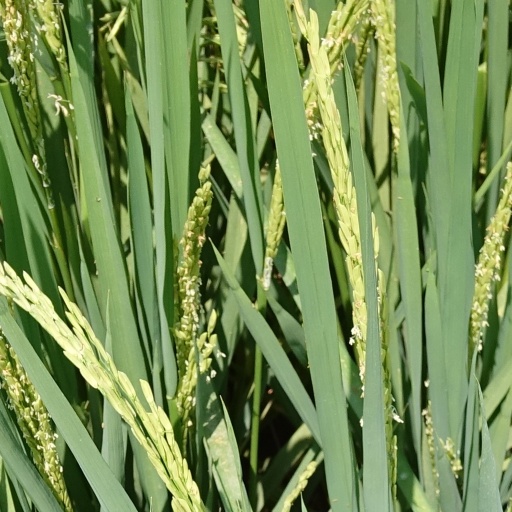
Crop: rice